Lilí Martínez

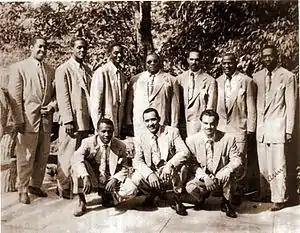
Conjunto de Arsenio Rodríguez ca. 1949. Martínez is the first from the right, crouching.

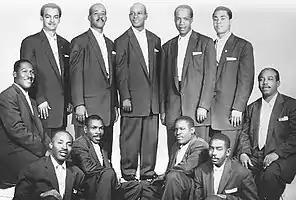
Conjunto Chappottín in the 1950s. Martínez is the first from the left, standing.

Martínez was born to a Cuban mother and a Spanish father in Guantánamo on 18 August 1915. He started playing music in local bands at age 17. In 1937 he formed his own band, Los Champions de Lilí Martínez, which worked for the CMKS radio. In 1943 he founded La Rareza del 43. He joined Arsenio Rodríguez's conjunto in 1945 after the departure of Rubén González. In 1950, after Rodríguez decided to continue his career in New York, the members of his conjunto that remained in Havana formed Conjunto Chappottín, with Félix Chappottín as leader and trumpeter, Lilí Martínez as pianist and arranger, and Miguelito Cuní as lead vocalist.